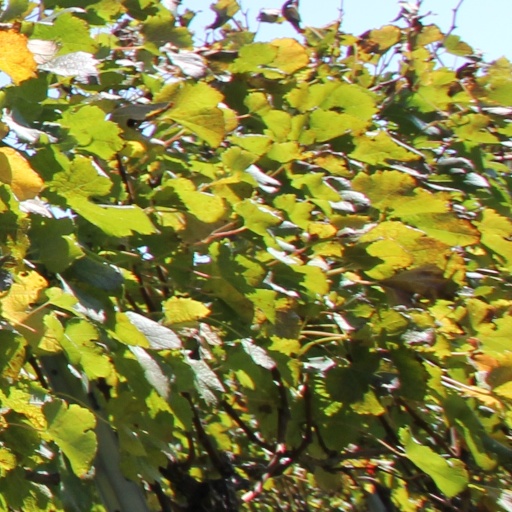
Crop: grape